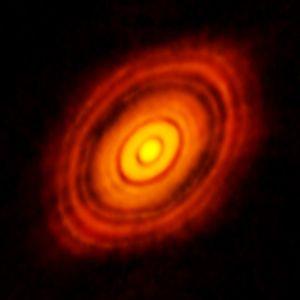
Un disque protoplanétaire est un disque circumstellaire constitué de gaz et de poussières à partir duquel se forment les corps.
La formation et l'évolution du Système solaire sont déterminées par un modèle aujourd'hui très largement accepté et connu sous le nom d'« hypothèse de la nébuleuse solaire ». Ce modèle fut développé pour la première fois au XVIIIᵉ siècle par Emanuel Swedenborg, Emmanuel Kant et Pierre-Simon de Laplace. Les développements consécutifs à cette hypothèse ont fait intervenir une grande variété de disciplines scientifiques incluant l'astronomie, la physique, la géologie et la planétologie. Depuis le début de la conquête de l'espace dans les années 1950 et à la suite de la découverte des exoplanètes dans les années 1990, les modèles ont été remis en cause et affinés pour tenir compte des nouvelles observations.
HL Tauri est une très jeune étoile variable de type T Tauri de la constellation du Taureau, autour de laquelle un disque protoplanétaire, siège probable de la formation d'une planète, a été observé.
Une planète est un corps céleste orbitant autour du Soleil ou d'une autre étoile, possédant une masse suffisante pour que sa gravité la maintienne en équilibre hydrostatique, c'est-à-dire sous une forme presque sphérique, et ayant éliminé tout corps « rival » se déplaçant sur son orbite ou sur une orbite proche. Par extension on qualifie parfois aussi de planètes les objets libres de masse planétaire.